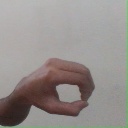
अक्षर: औ